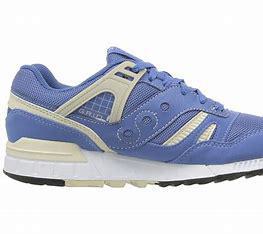
Brand: Saucony
Model: Grid SD